Atsubetsu-ku, Sapporo

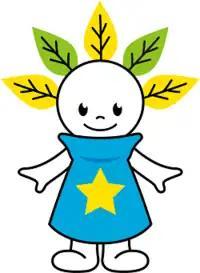
Pikat-kun, the ward's mascot

Atsubetsu's mascot is who is a scarecrow. It resides in Nopporo Forest Park since its discovery on February 4, 2005. It loves to play children in any occasions like festivals and eat festival food. Its favourite colours are yellow, green and blue because they relate to the bright city and its rich nature and clear skies. Its gender and age is still unknown. It is designed by Kumiko Isobata and Nakade Wakana.